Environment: real
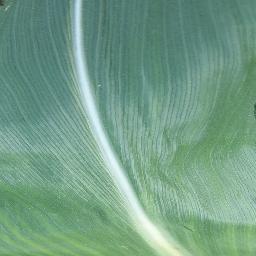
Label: healthy